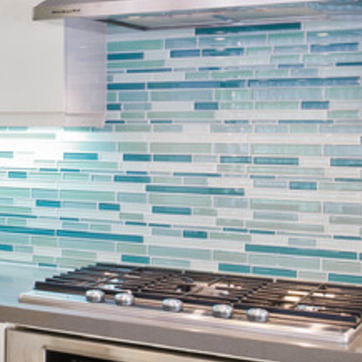
Material: tile